Next Friends suit

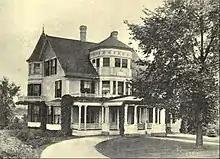
Pleasant View

Mary Baker Eddy (1821–1910) was an American religious leader and author. According to Susan Bridge, Eddy "sought to return to the unadorned principles of earliest Christianity" including "Jesus' practice as reported in the New Testament of healing the sick." In 1879, Eddy founded the Church of Christ, Scientist, with 15 students in Lynn, Massachusetts. She became an influential but controversial figure, and was often attacked in the press. Despite this, the religion was growing rapidly by the early 1900s, and at one point was said to be opening churches at a rate of one every four days. Both the fast growth of the newly formed church, and the church's founder, were common topics in newspapers of the day. The completion of the large domed extension to The First Church of Christ, Scientist, in Boston and the dedication services on Sunday, June 10, 1906, were national news stories; and thirty thousand Christian Scientists came to Boston to attend its six consecutive dedication services, although Eddy herself did not attend the event.